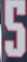
Number: 5